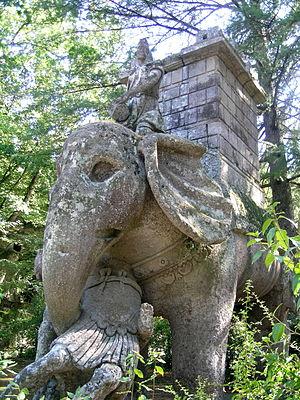
L’éléphant de la Bastille est un projet napoléonien de fontaine parisienne destinée à orner la place de la Bastille. Alimentée par l'eau de l'Ourcq acheminée par le canal Saint-Martin, cette fontaine monumentale devait être surmontée de la statue colossale d'un éléphant portant un howdah en forme de tour.